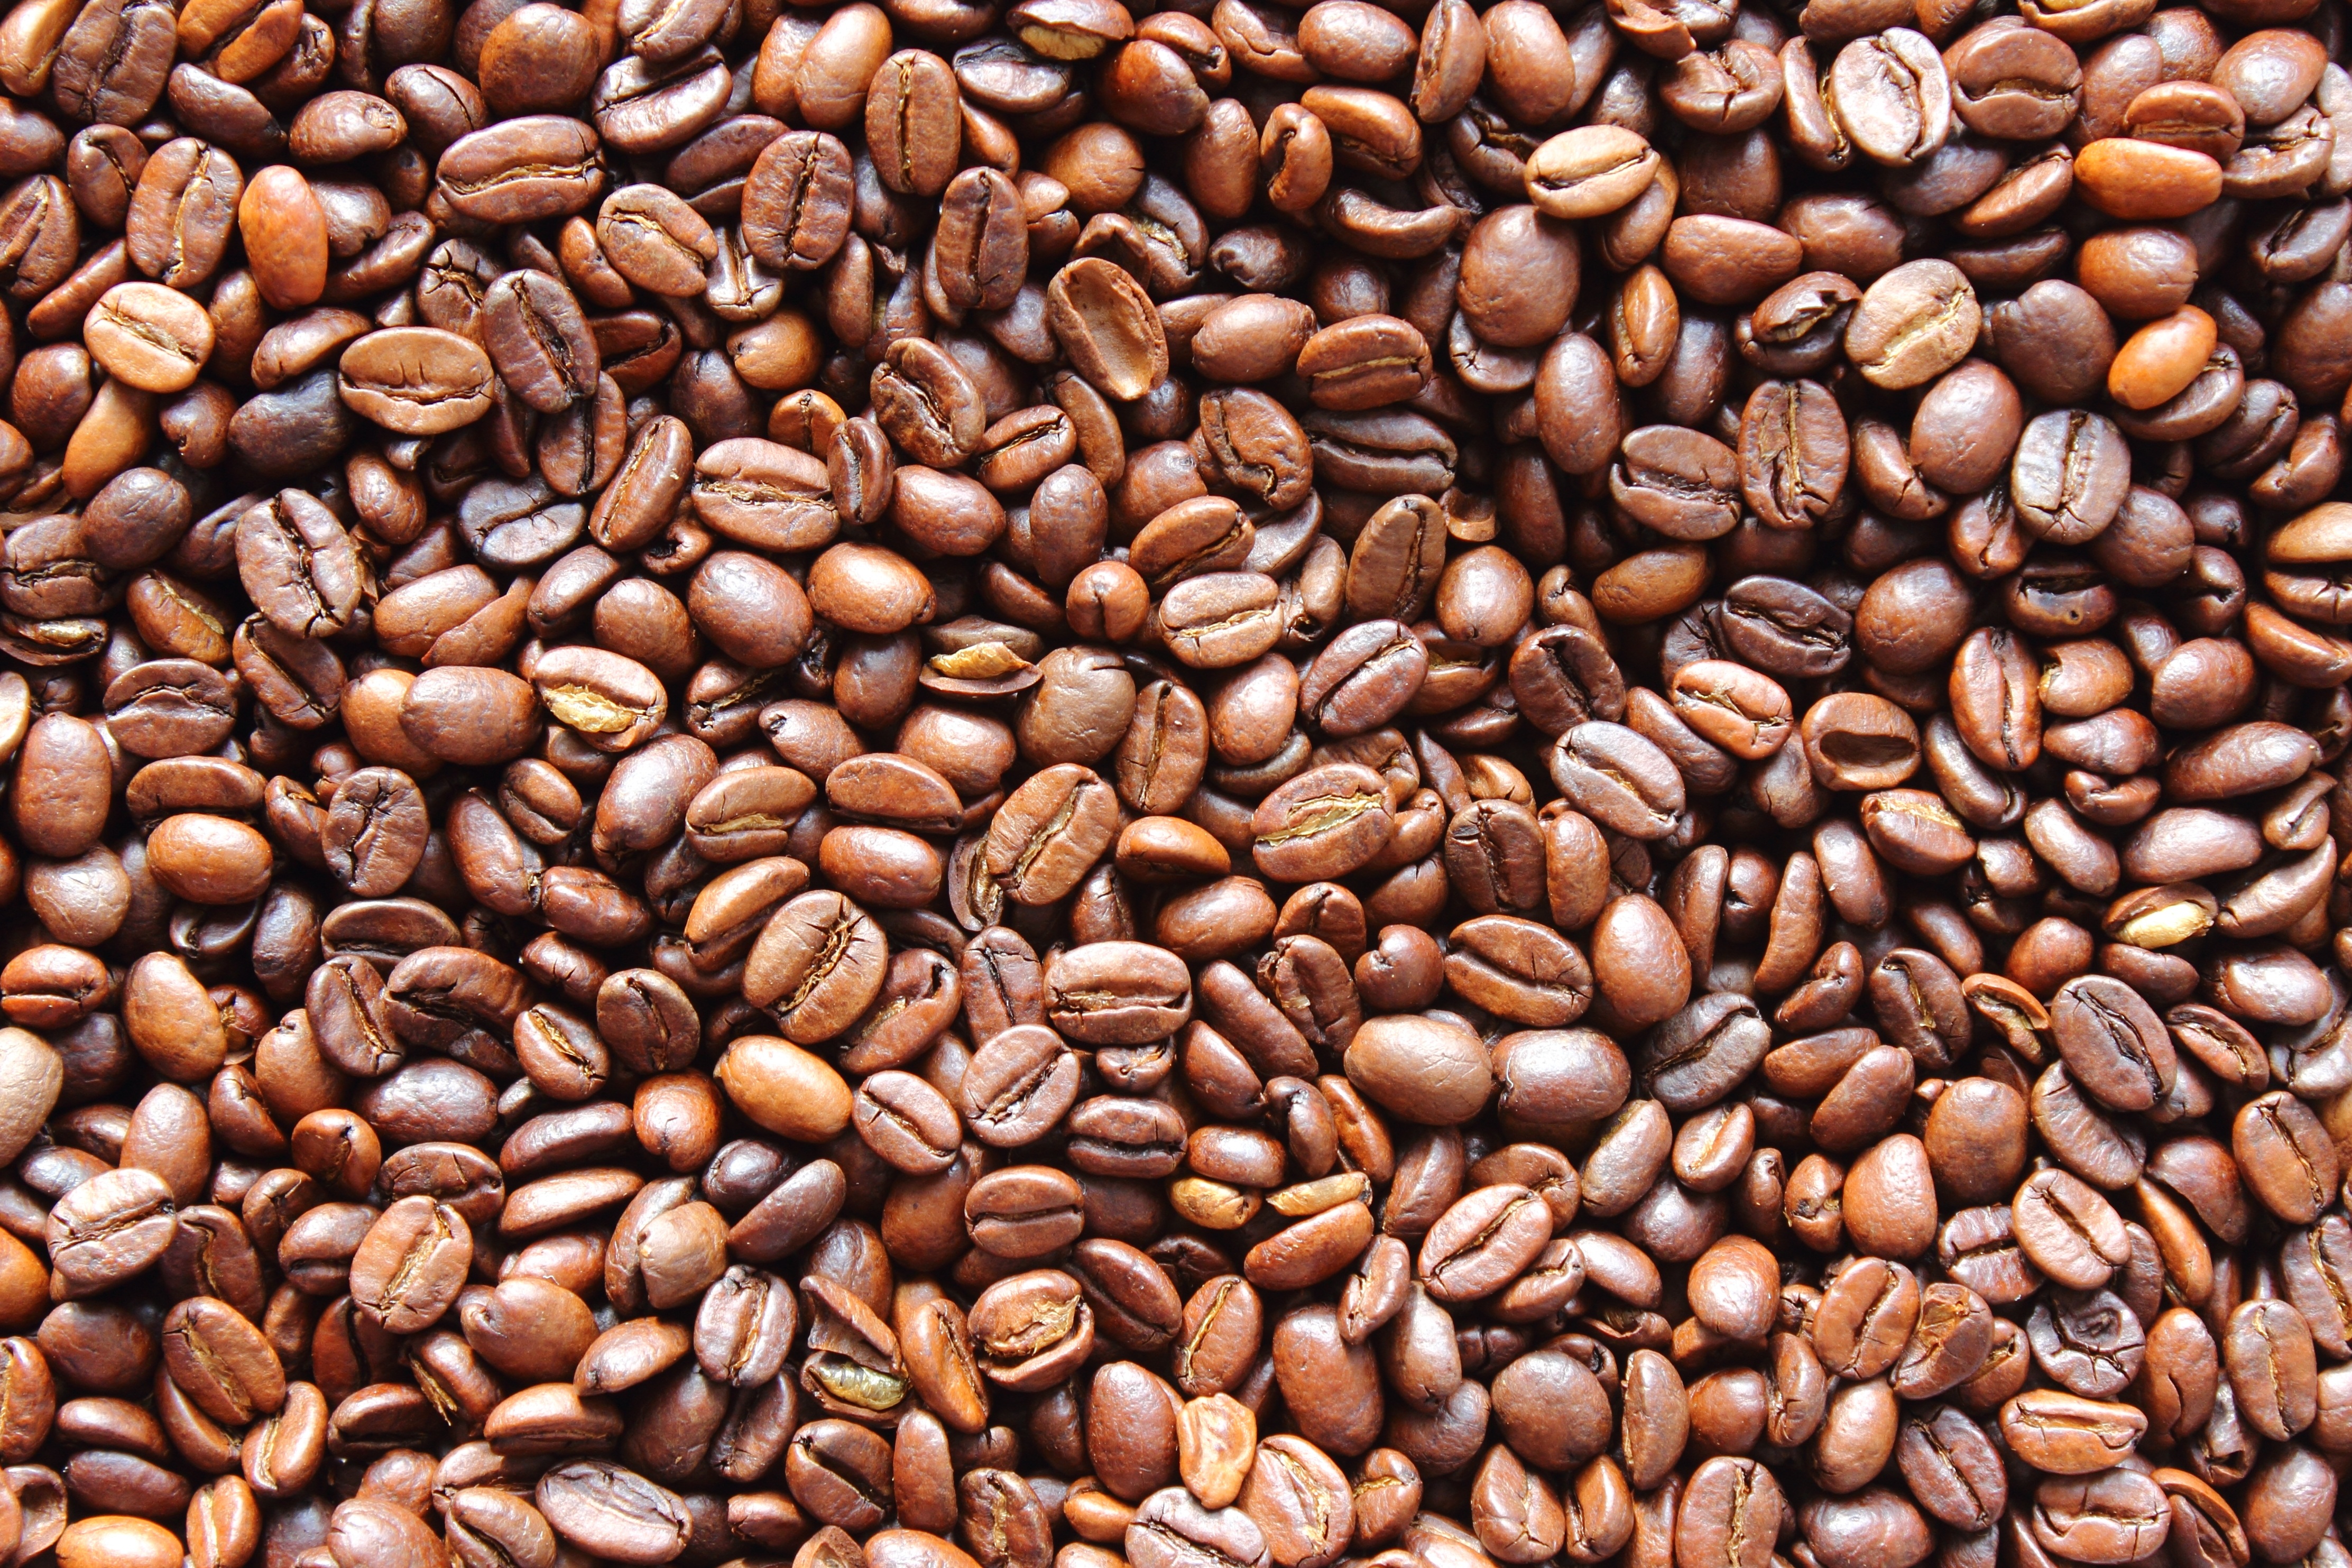
coffee, aroma, food, produce, vegetable, crop, brown, drink, caffeine, roasting, beans, benefit from, roasted, coffee beans, stimulant, grass family